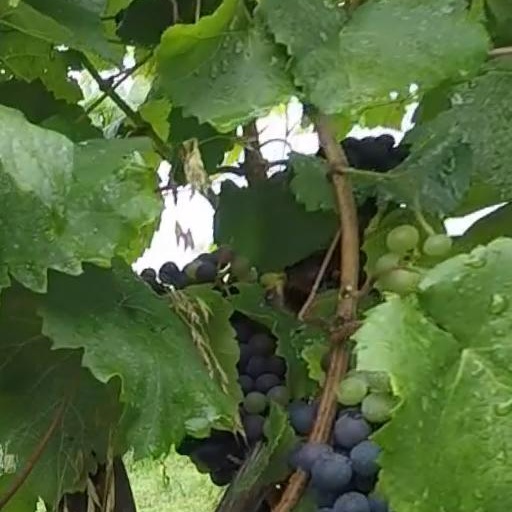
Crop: grape